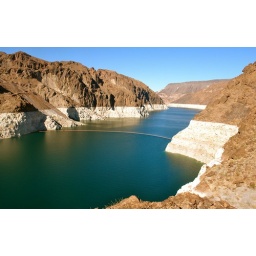
The white lime deposit on the rock indicates a massive drop in water levels since 2000..